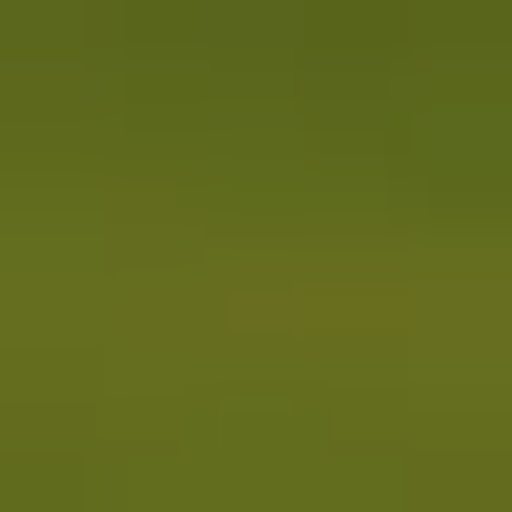
Label: Healthy